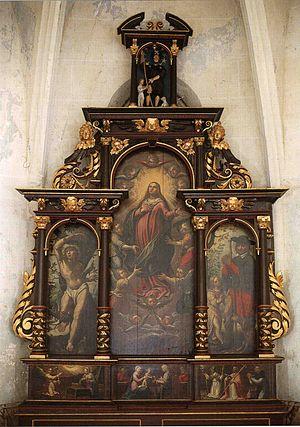
Claude Bassot est un peintre lorrain, né à Vittel vers 1580 et mort probablement dans le sud de la Lorraine à une date inconnue peut-être vers 1635. À partir de 1630, il n'y a plus, semble-t-il, d'œuvre reconnue de sa main.